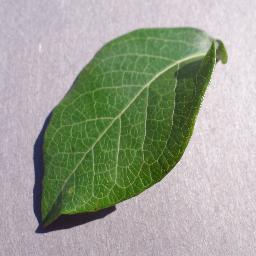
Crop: blueberry
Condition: healthy